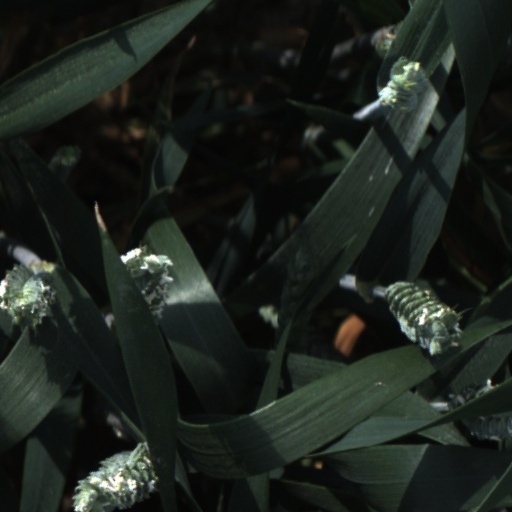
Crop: wheat